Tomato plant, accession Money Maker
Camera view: bottom (45 deg); turntable rotation: 300 degrees
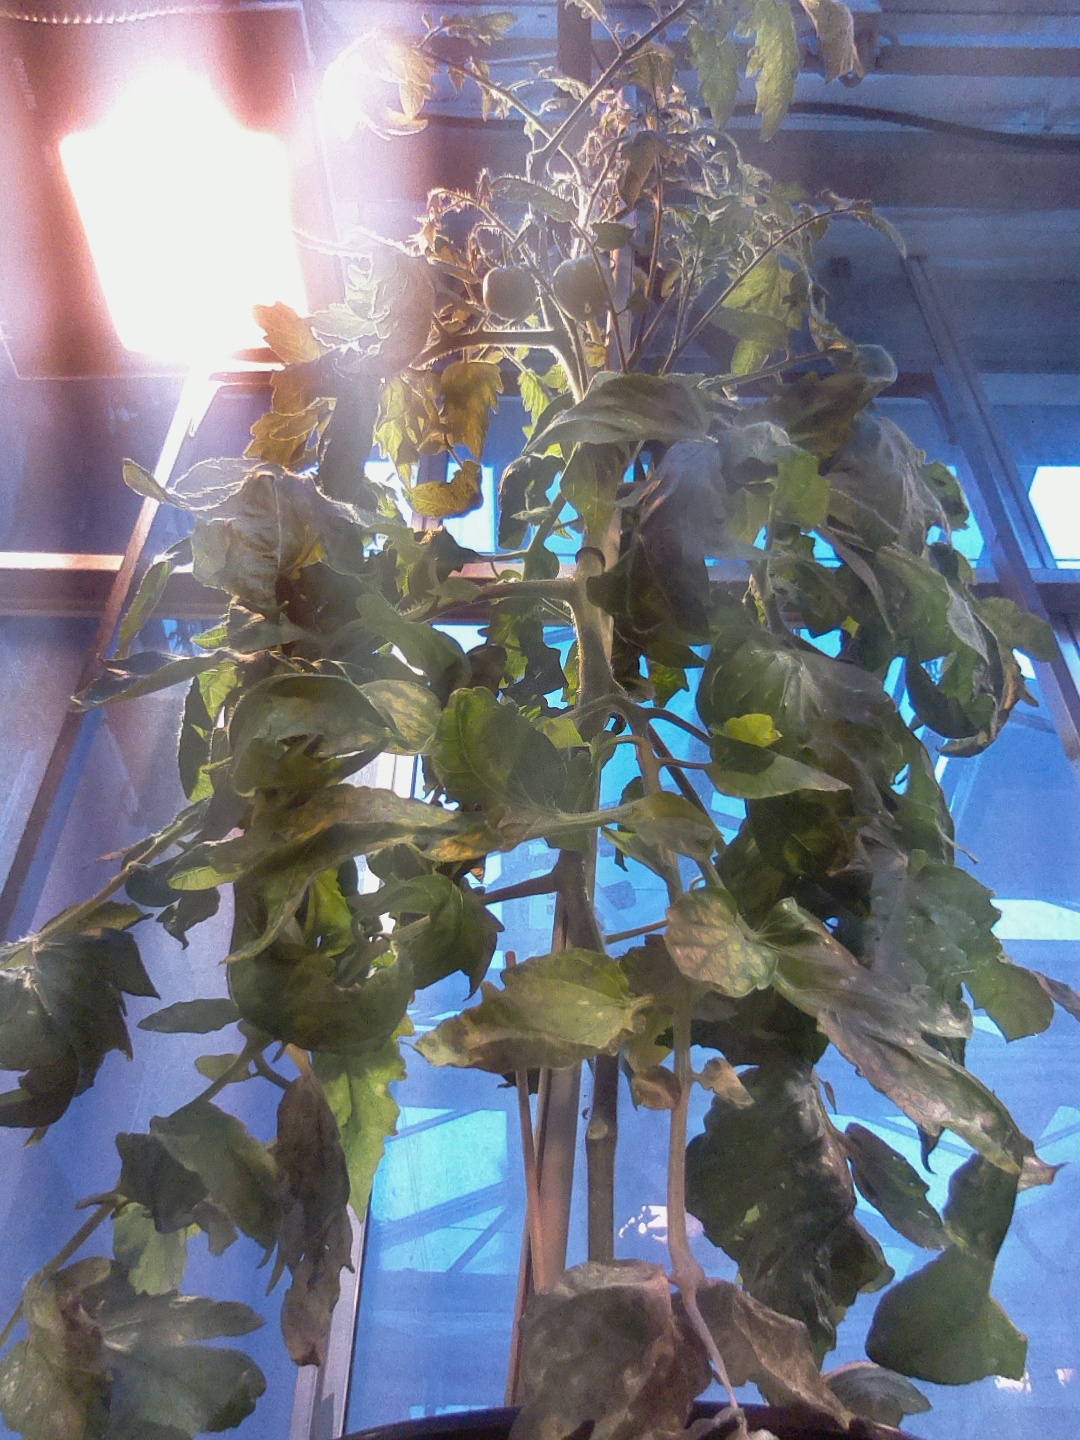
BBCH growth stage 73: 30%-40% of final fruit size